Idov Cohen

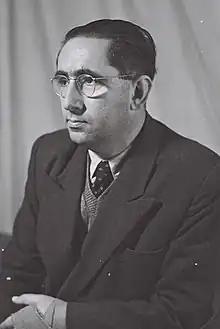
Cohen in 1951

Idov Cohen (4 November 1909 – 16 May 1998) was a Romanian-Israeli politician and journalist. He served as a member of the Knesset for the Progressive Party and Liberal Party between 1949 and 1963.